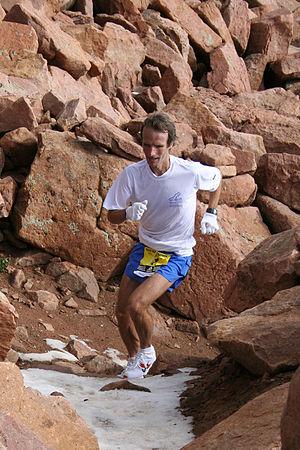
Matthew Edwin « Matt » Carpenter, né le 20 juillet 1964 à Asheville, est un coureur de fond américain spécialisé en course en montagne et en skyrunning. Il est champion du monde de course en montagne longue distance 2006 et a remporté la Fila Skyrunner Series en 1994 et 1995. Il est notamment connu pour avoir remporté douze fois le marathon de Pikes Peak et y détient le record du parcours.